Tennessee Coach Company

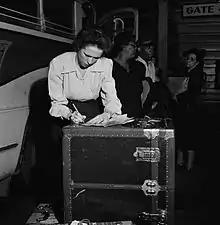
A baggage agent checking bags at the Greyhound station in Knoxville, 1943 by Esther Bubley.

In 1929 – the same year in which the TCC and the UTC obtained their joint certificate for service between Nashville and Knoxville – another significant neighboring carrier came into existence.